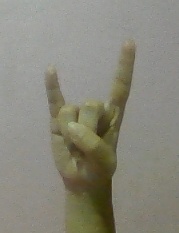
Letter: la